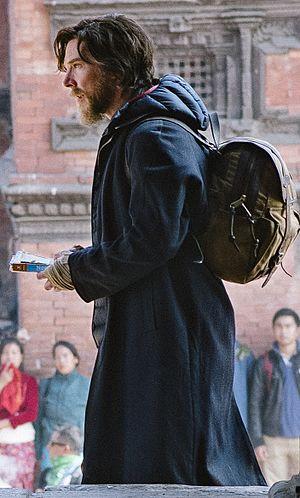
Stephen Strange, alias Docteur Strange est un super-héros évoluant dans l'univers Marvel de la maison d'édition Marvel Comics. Créé par le scénariste Stan Lee et le dessinateur Steve Ditko, le personnage de fiction apparaît pour la première fois dans le comic book Strange Tales #110 en juillet 1963.